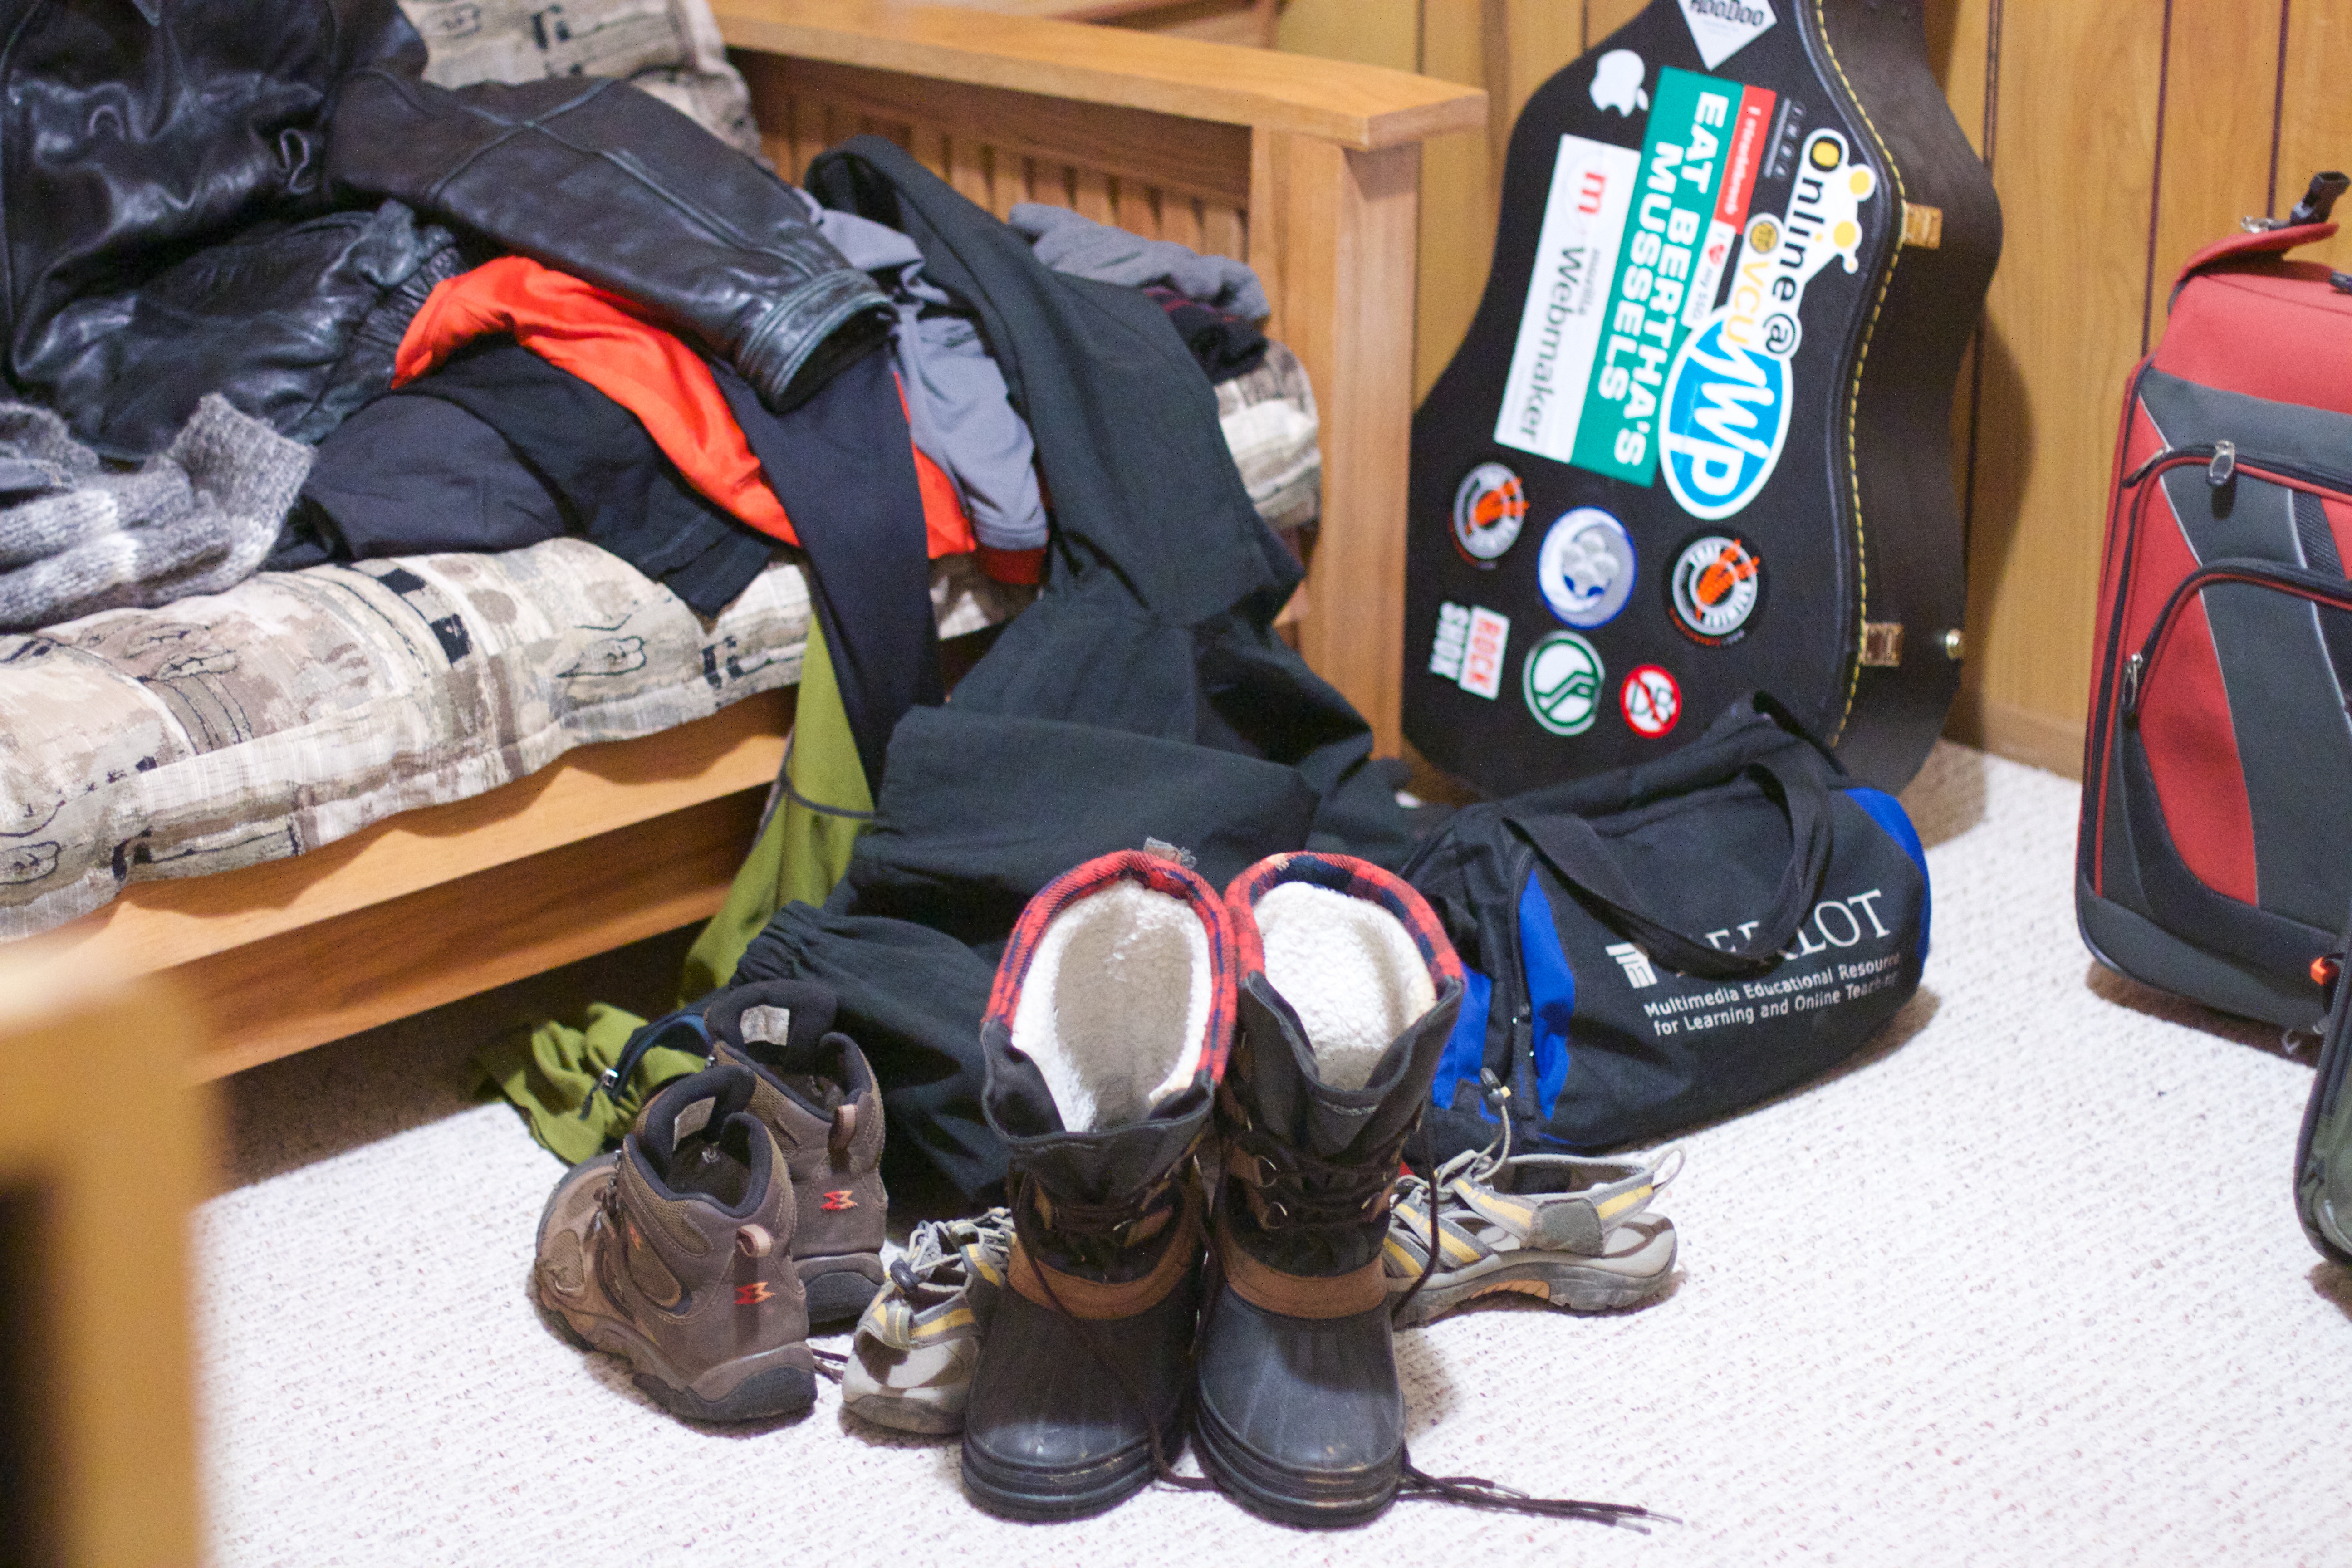
snowboard, footwear